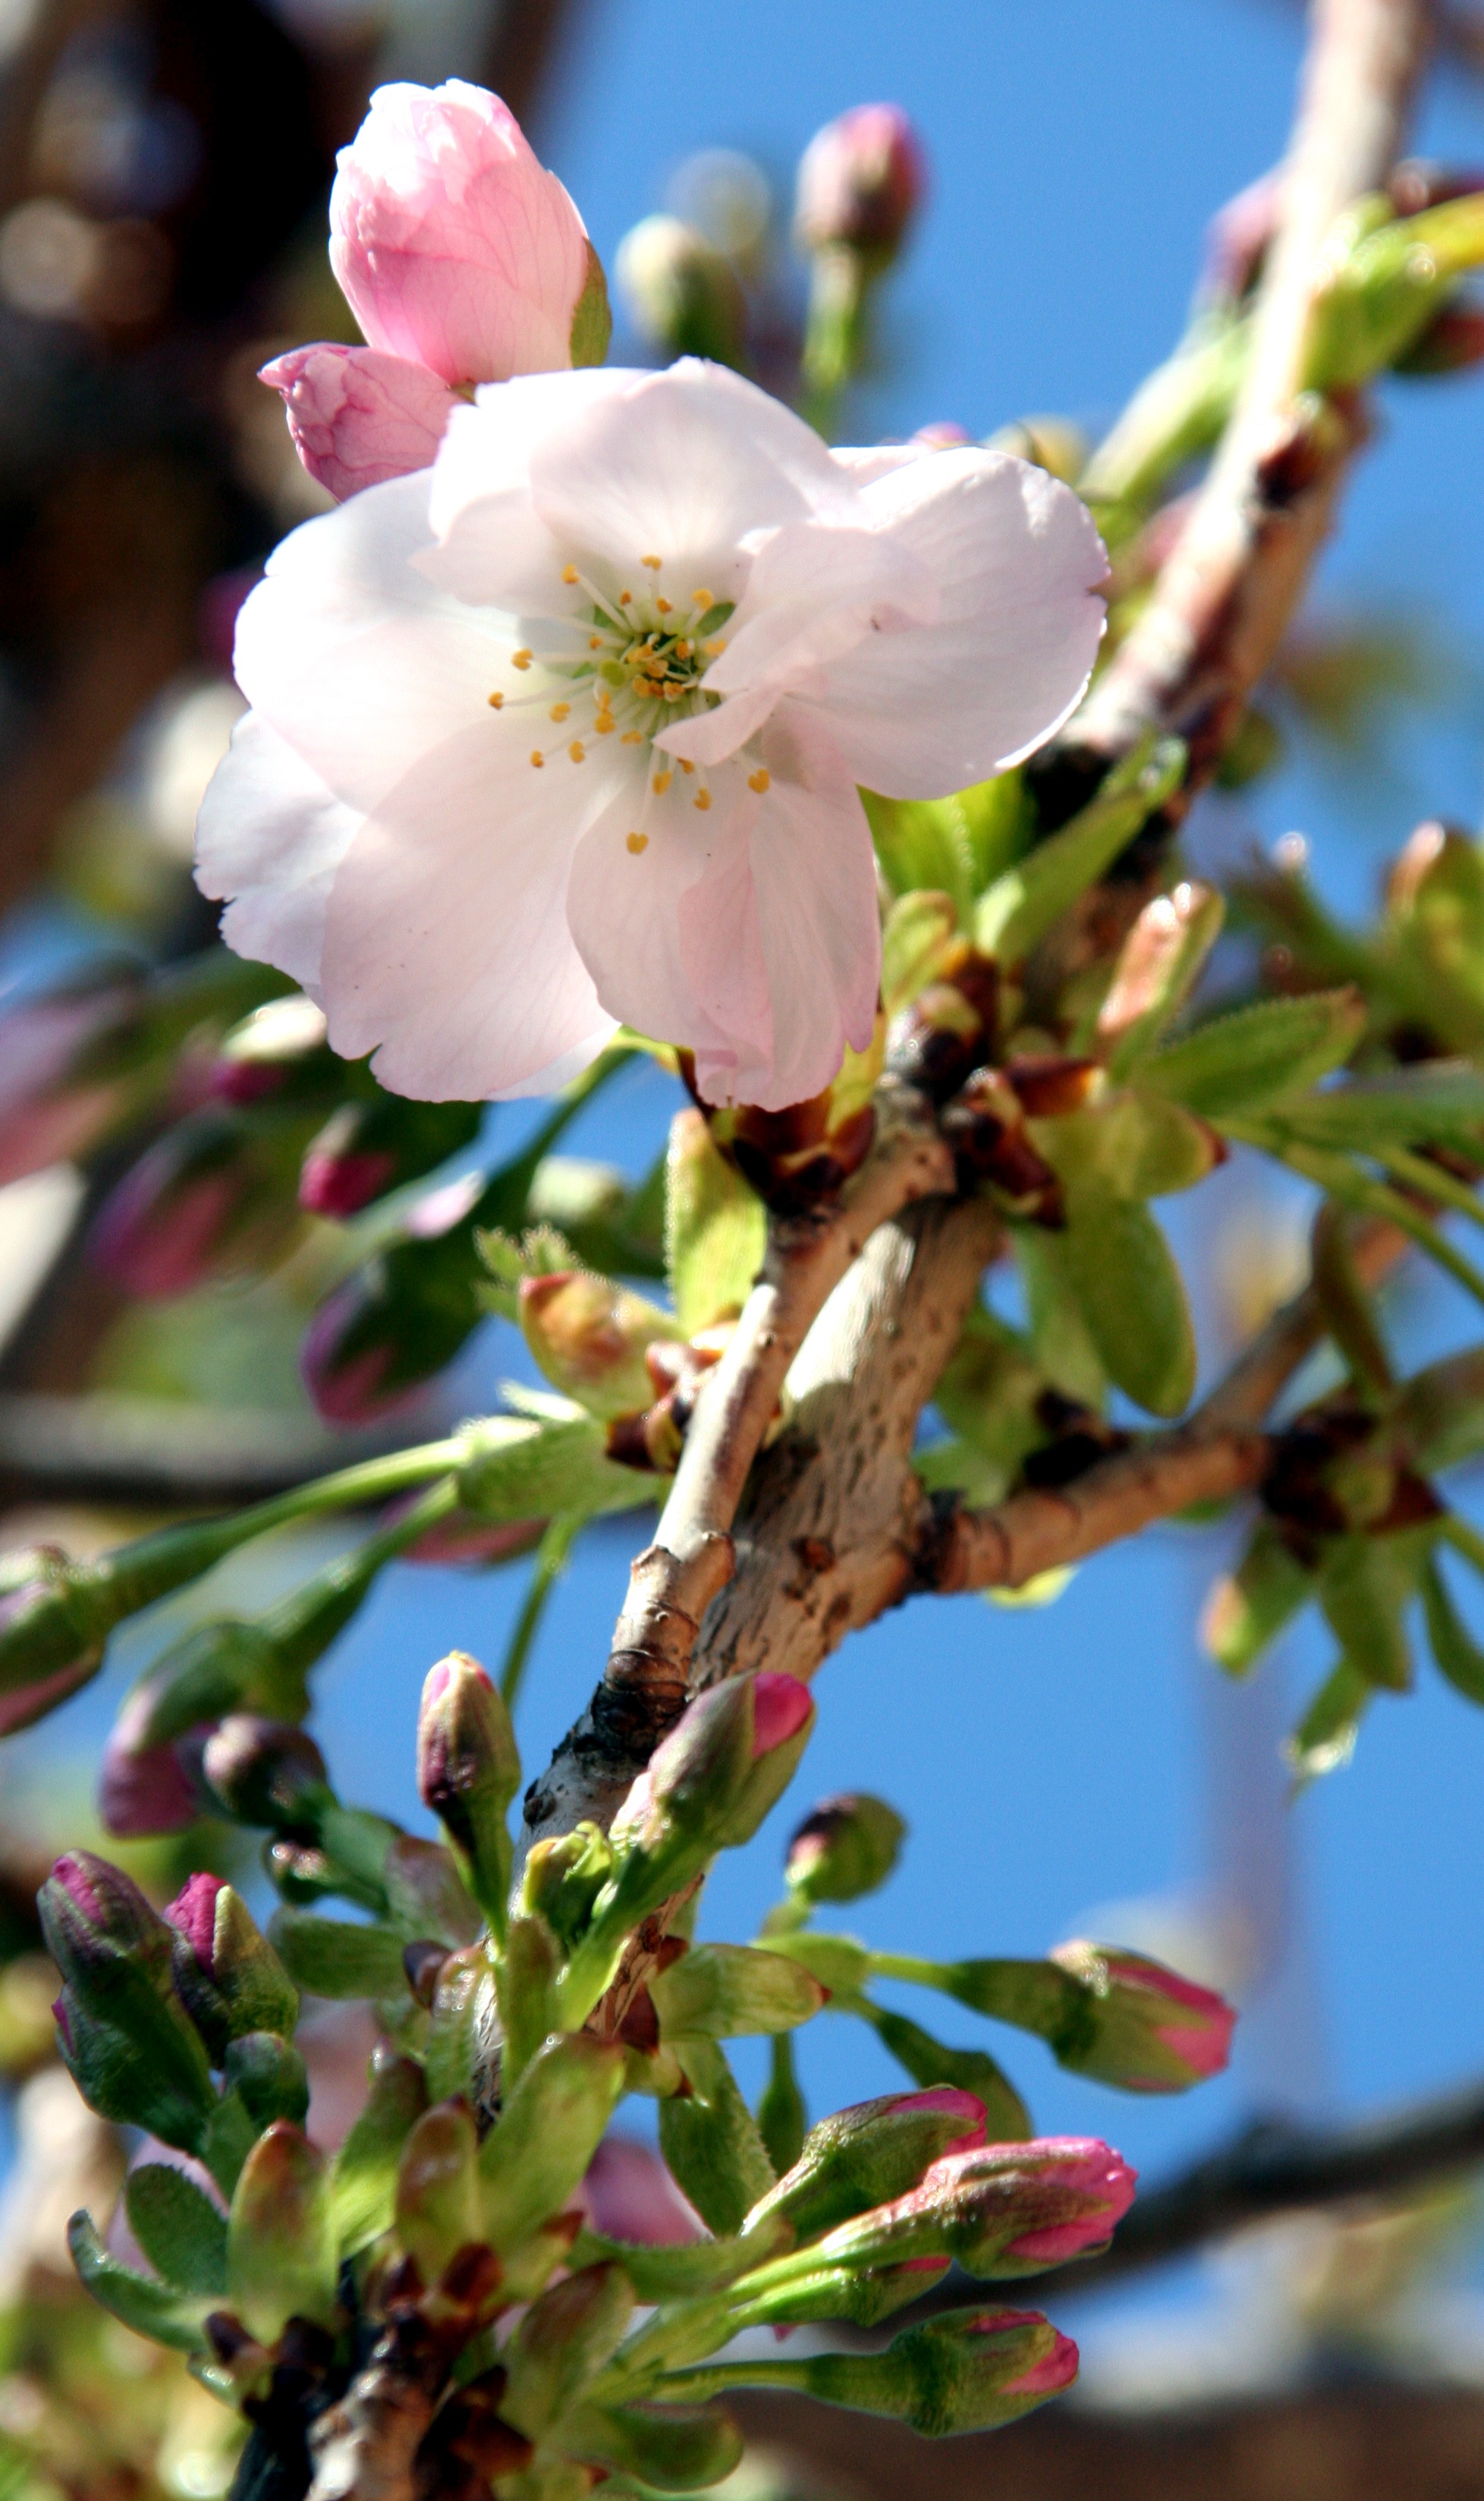
landscape, tree, nature, branch, blossom, light, plant, sky, sun, fruit, flower, food, spring, produce, botany, blue, flora, shrub, macro photography, flowering plant, rose family, woody plant, land plant